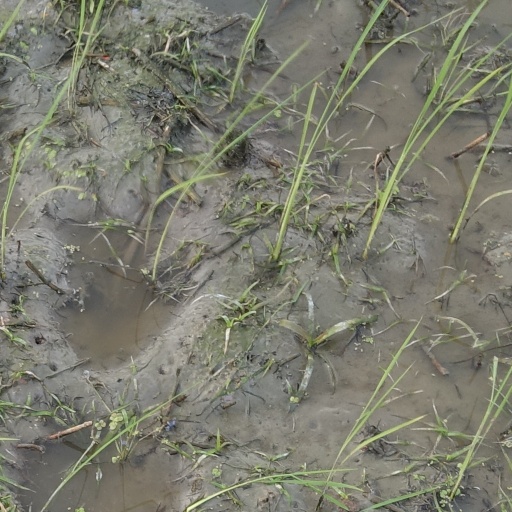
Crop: rice